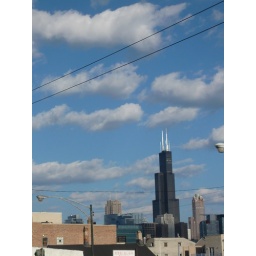
the clouds have been plentiful this summer, but most always in a blue sky with lots of sun